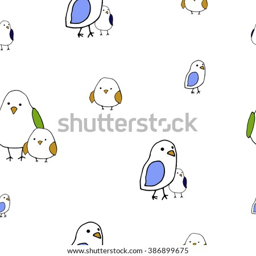
seamless pattern with hand drawn birds on a white background .